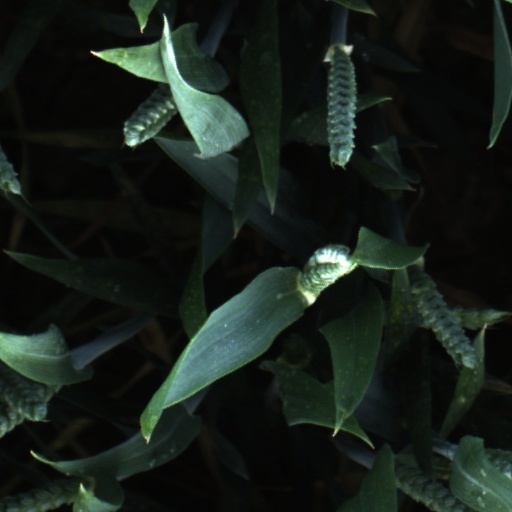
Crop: wheat